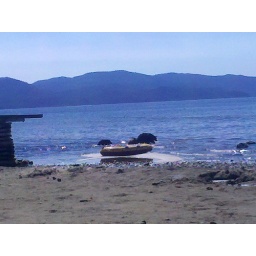
Shots of the bear family swimming in the lake. Taken by Kate with a cameraphone.